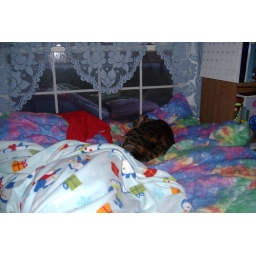
Sassy likes the window by the bed :-)